Subaru FB engine

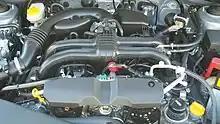
Subaru FB16

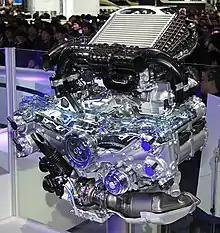
Subaru FB16 DIT

The FB16 direct injection turbocharged (DIT) engine is the first FB-series engine with a turbocharger, and includes direct injection with an auto stop/start system. It is the base engine in the first-generation (2014–20 model years) Subaru Levorg. The Levorg also has an option for a 2.0 litre direct injection turbo engine, the FA20F. The design target for the FB16 DIT engine was to equal or exceed the performance of the FB25 naturally-aspirated engine fitted to the Legacy, using regular gasoline, according to the designer, Rei Sasaki. Although it shares its displacement with the naturally aspirated FB16, the only part the two engines share is the crankshaft. As fitted to the Levorg (1,540kg, CVT), the FB16 DIT was able to achieve fuel economy of on the JC08 cycle, compared to of FB16 on Impreza G4 (1,320kg, CVT).